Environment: real
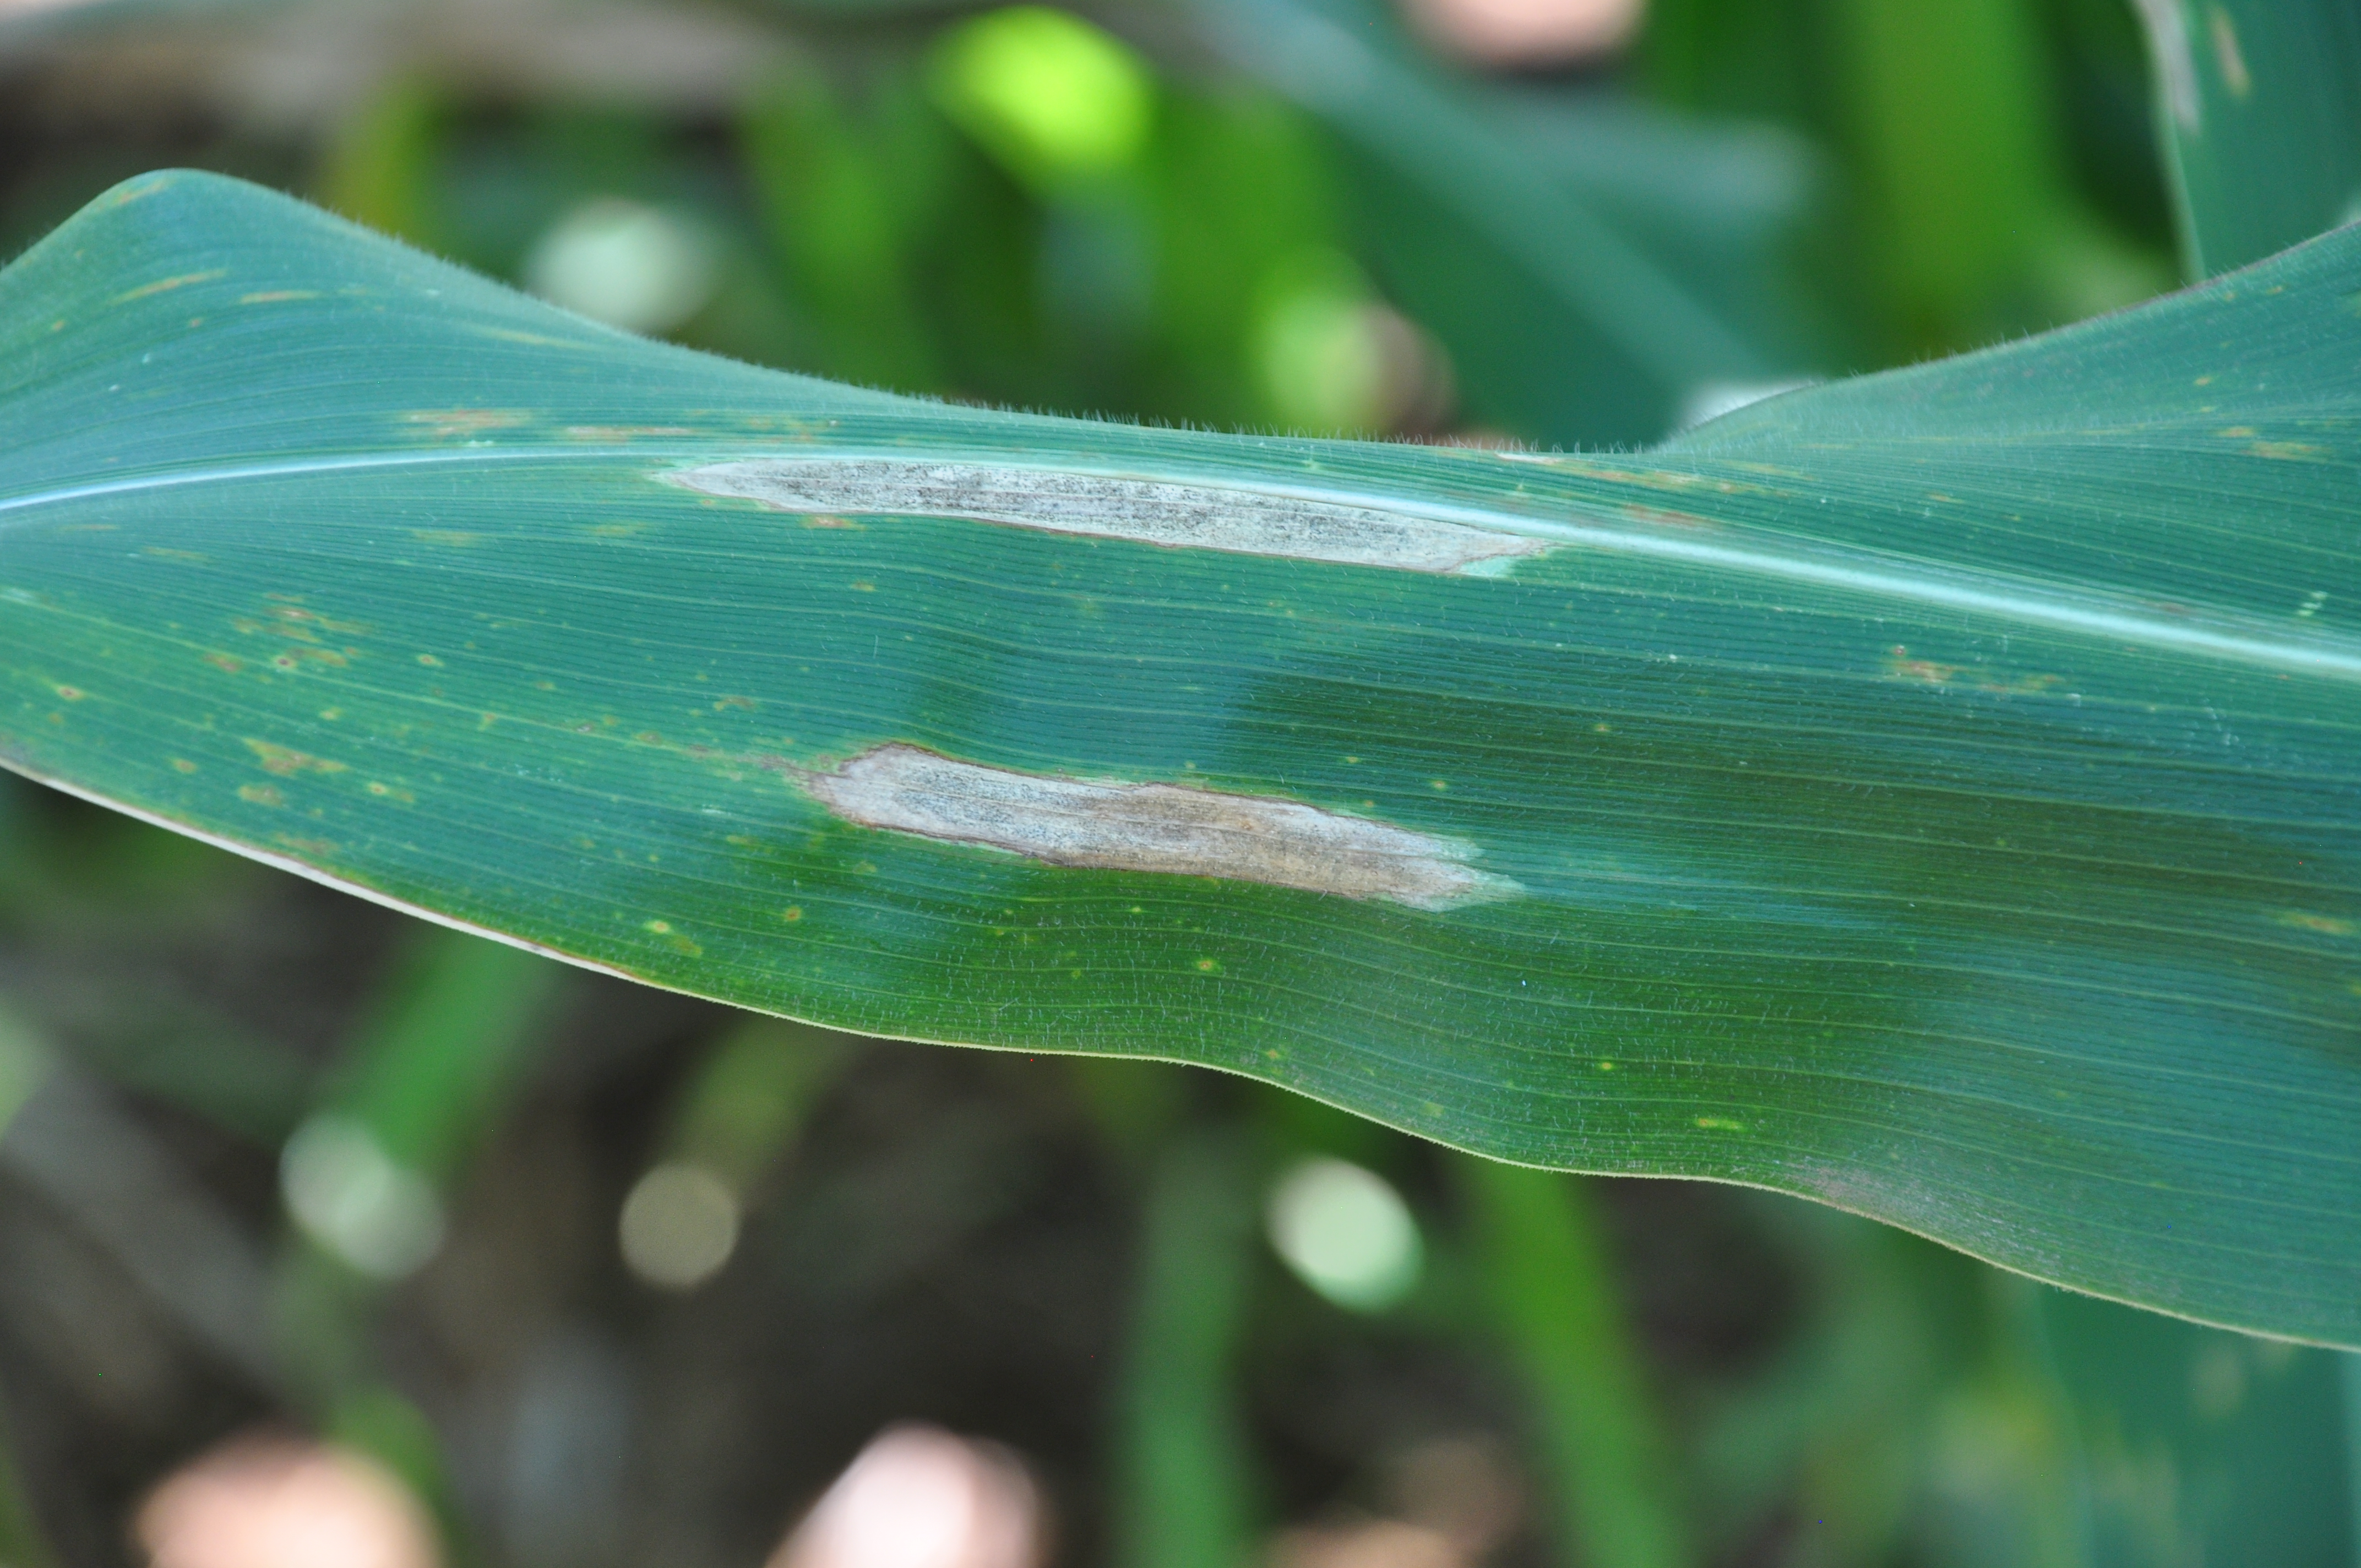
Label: northern_corn_leaf_blight